First Balkan War order of battle: Hellenic Army

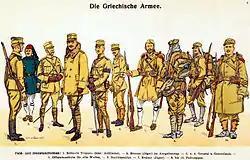
Field uniforms of the Greek Army during the Balkan Wars

The Army of Thessaly comprised in total 59 infantry and 4 Evzone battalions, eight cavalry companies (of the Cavalry Brigade) and six half-companies (organic to the infantry divisions), seven engineer companies (organic to the infantry divisions), 32 artillery batteries with 96 field guns, 24 mountain guns and 54 fortress guns and 70 machine-guns, and various support troops including an aviation company with four aircraft. The force totalled some 100,000 men, with front-line effectives. On these were organized in the following formations: